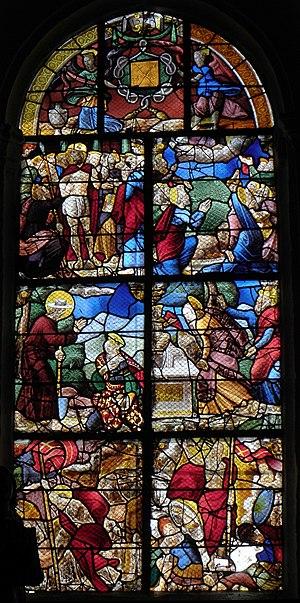
Baie 02 de l'église Notre-Dame et Saint-Bieuzy de Bieuzy (56).